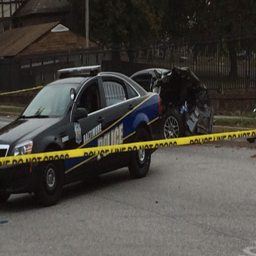
automobile model was the first vehicle to be struck by the school bus .